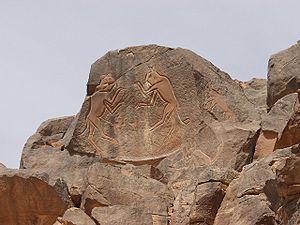
L'Oued Mathendous est un site archéologique saharien situé dans le massif du Messak Settafet, au sud-ouest de la Libye, à cent cinquante kilomètres au sud ouest de Germa, antique capitale des Garamantes. En 1850, Heinrich Barth y a découvert des gravures rupestres désormais célèbres. Parmi les animaux représentés, on admire le dessin d'éléphants, de girafes, d'aurochs et de crocodiles, témoignage d'une faune qui prospérait il y a six mille ans au bord d'une mer intérieure, le mégalac du Fezzan.
Cet article recense les sites concernés par l'observatoire mondial des monuments en 2008.